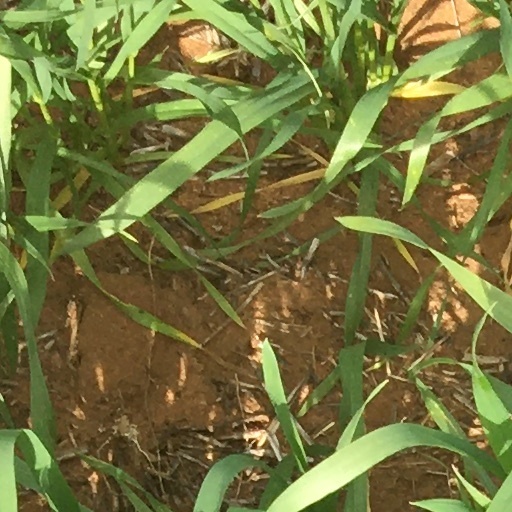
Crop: wheat